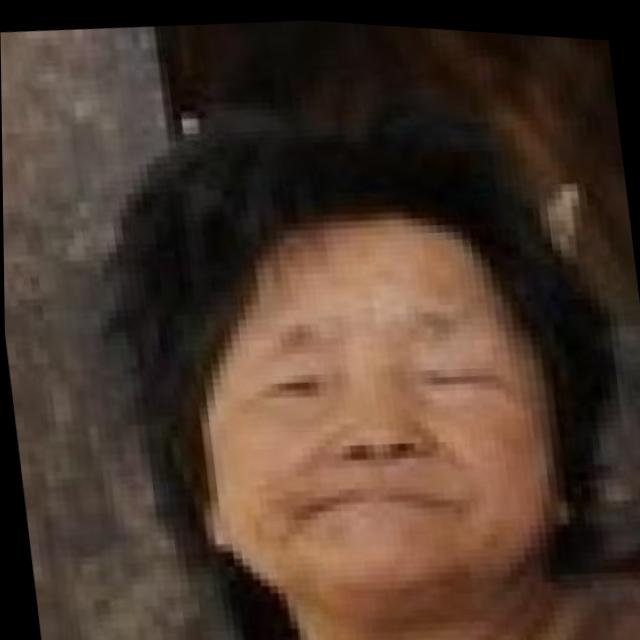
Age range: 65+